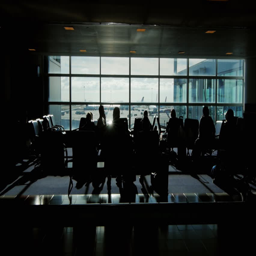
tracking shot of a large airport terminal .